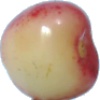
Label: Cherry Rainier 1